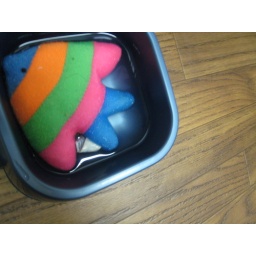
apparently he decided his fish needed to be in water =)